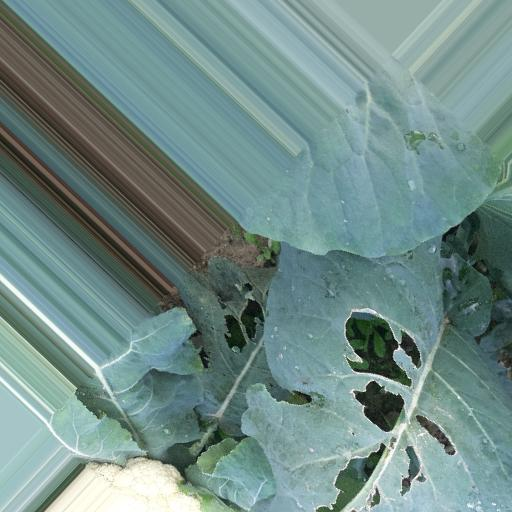
Label: Black Rot